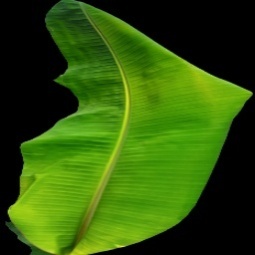
Label: Calcium